Church of the Holy Polish Brothers Martyrs, Bydgoszcz

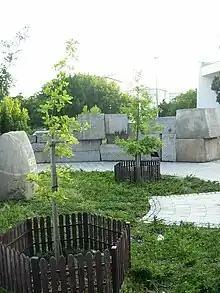
Commemorative oaks

Three bells stand in the church tower, they have been made in 1980 by bell founder Antoni Kruszyński, from the foundry of the Kruszewski Brothers in Węgrów. They were lifted up to the tower in March 1981.